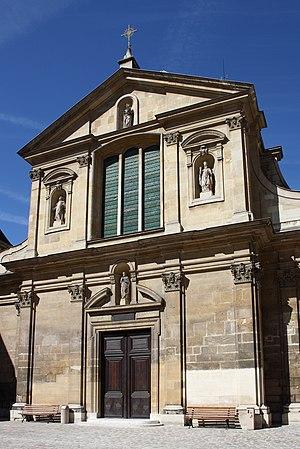
Claude de Buchamps est un carme déchaux français, auteur spirituel et historien de son Ordre, sous le nom de Louis de Sainte-Thérèse.